Aryeh Mekel

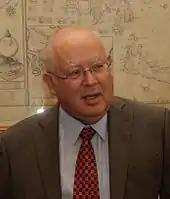
Mekel in 2013

Arye Mekel was born to Holocaust survivors and raised in Israel. He studied at the Hebrew University in Jerusalem, receiving a bachelor's degrees in Political Science and English Language and Literature, and a master's degree in Mass Communication. He also studied at Columbia University in New York, where he received a master's degree in sociology.